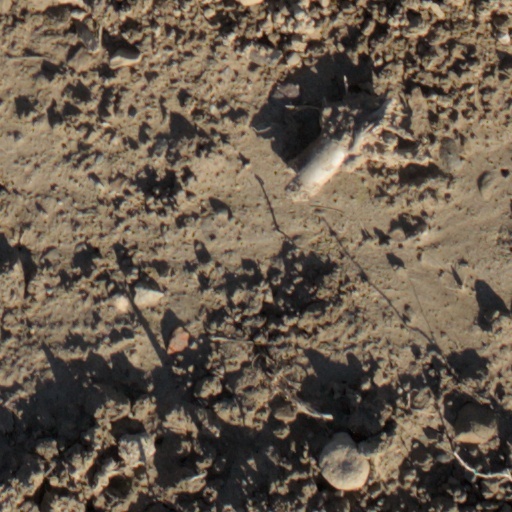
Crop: wheat